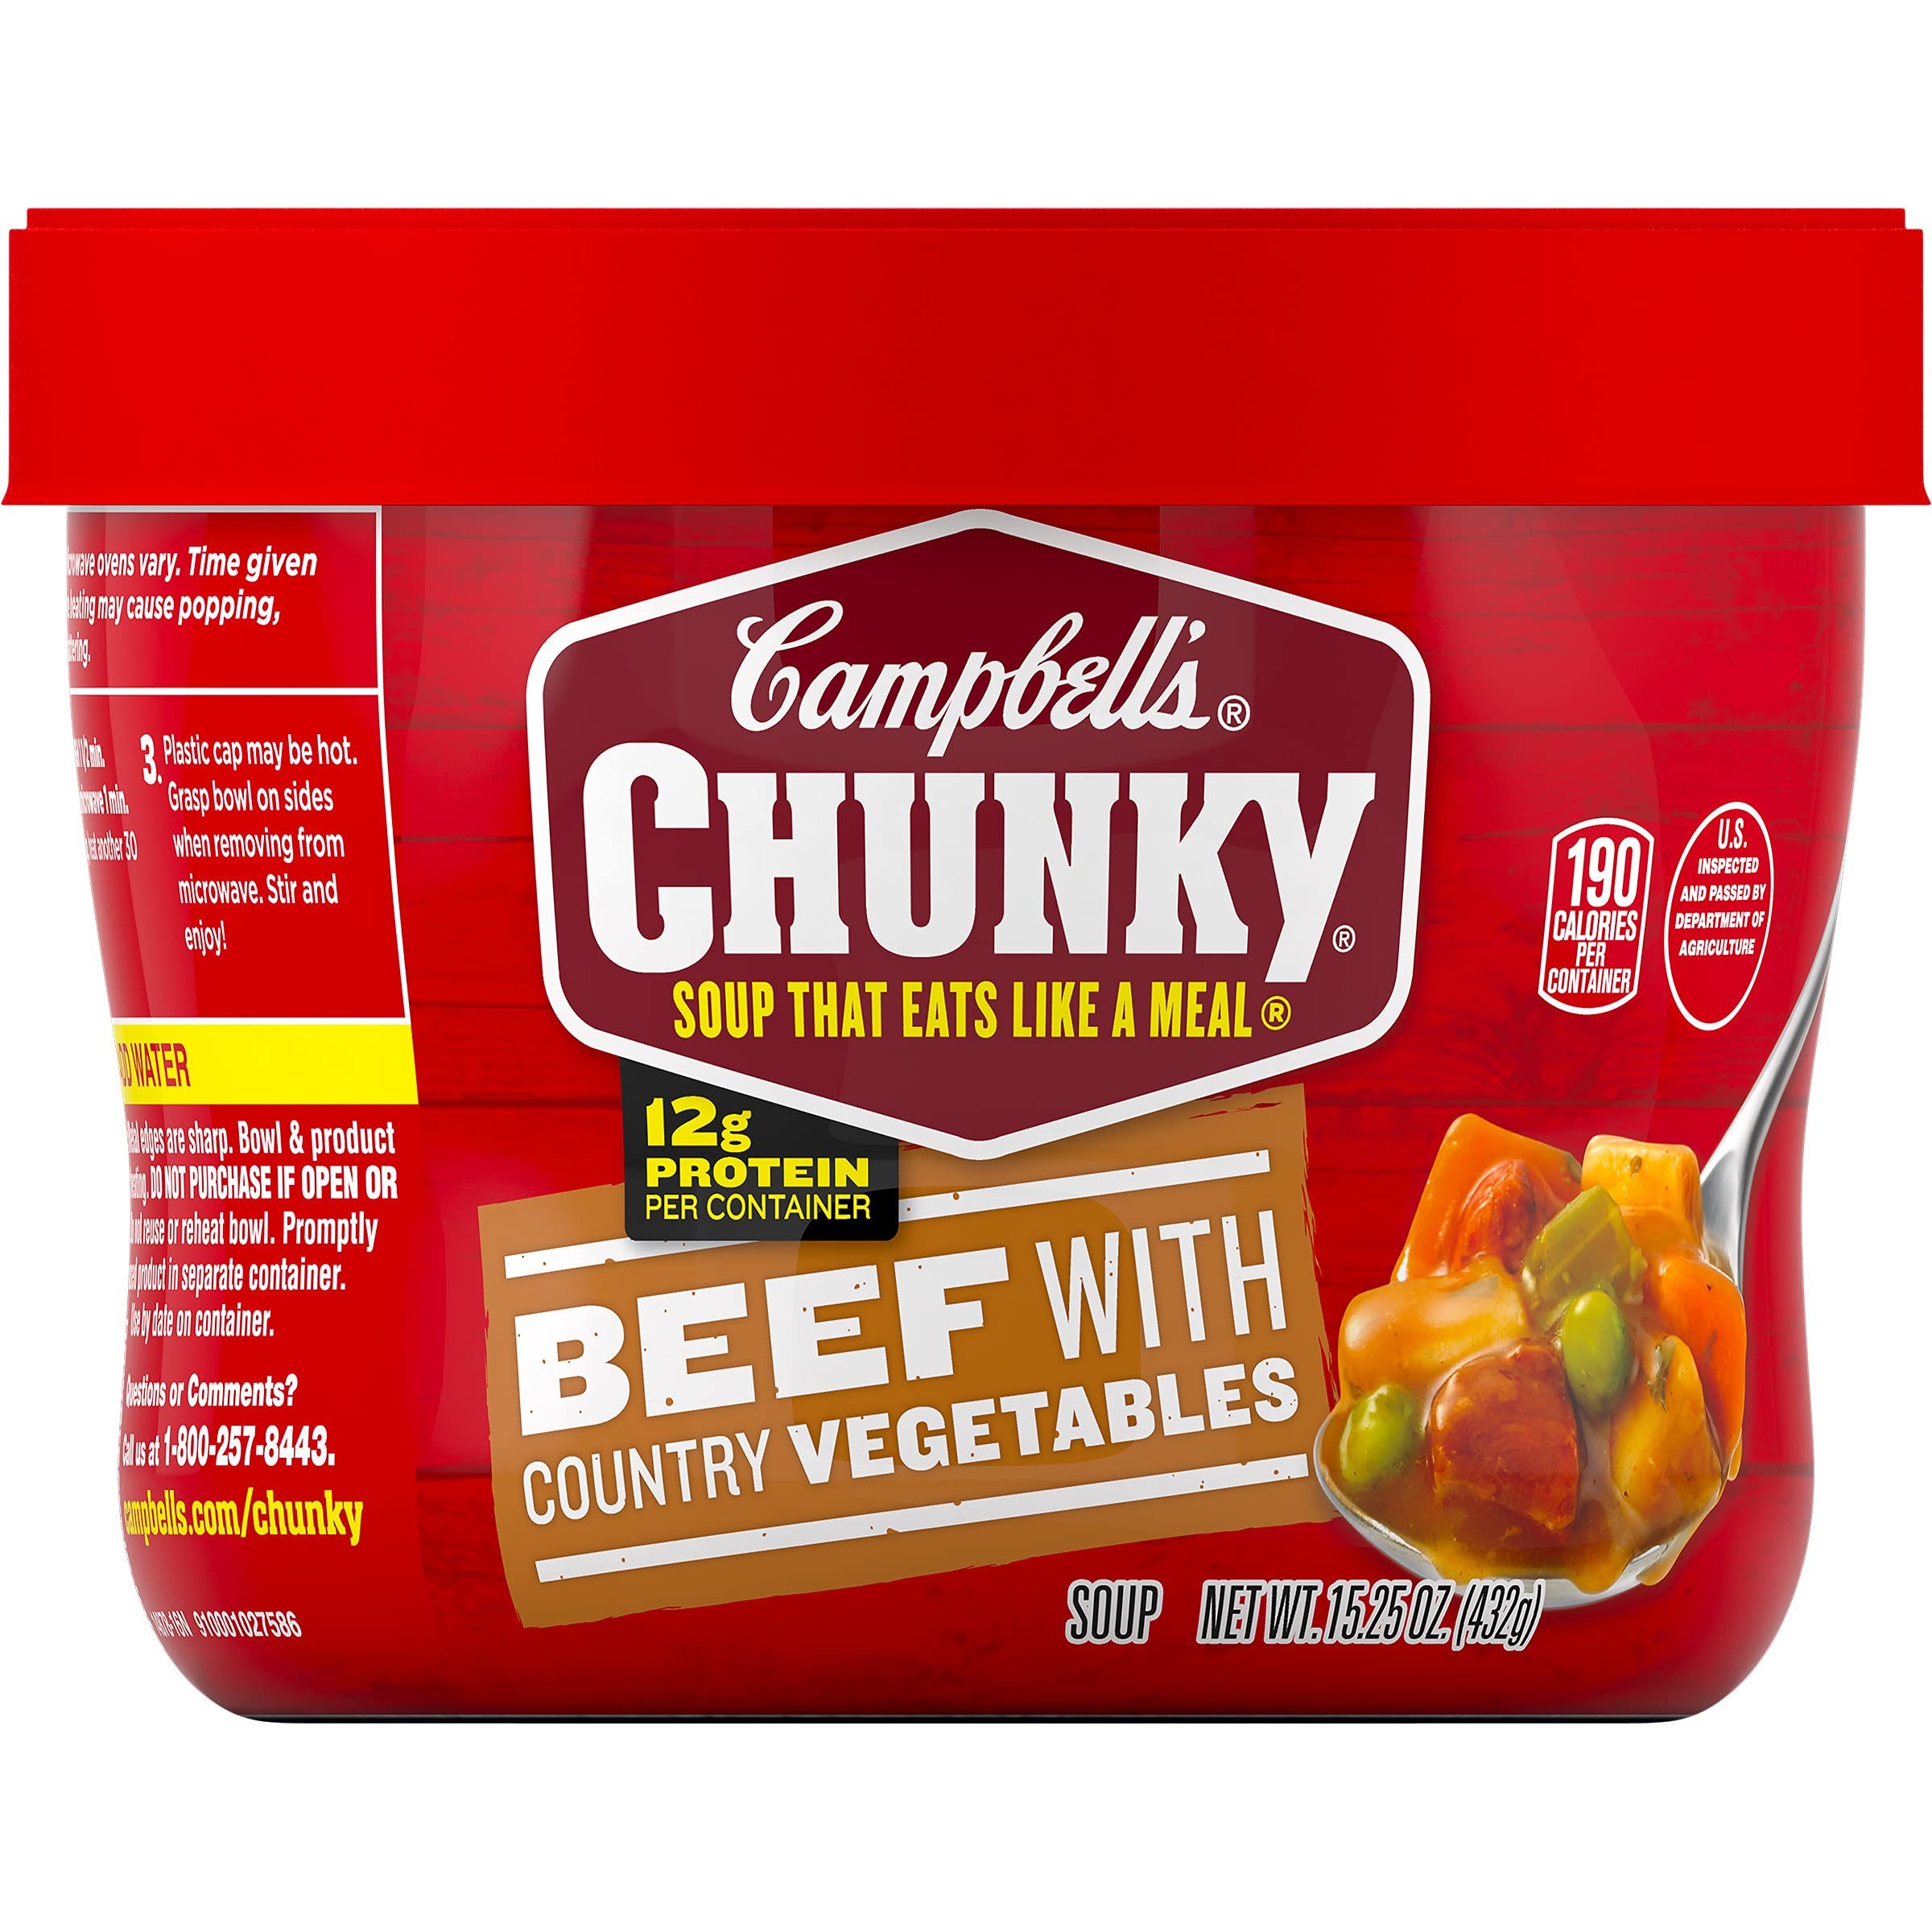
Item Name: Campbell's Chunky Microwavable Soup, Beef with Country Vegetables Soup, 15.25 Ounce Bowl
Bullet Point 1: READY TO EAT SOUP: Enjoy the savory, hearty flavors of beef simmered with veggies conveniently packed in a portable microwavable bowl
Bullet Point 2: 15 GRAMS OF PROTEIN: Each bowl contains 15 grams of protein—Fill Up Right
Bullet Point 3: FILL UP RIGHT: Each bowl is an easy and delicious way to satisfy your hunger after the big game or after a workout
Bullet Point 4: MICROWAVABLE SOUP IS EASY TO HEAT UP: Open it with an easy tab and pop it in the microwave when you're hungry and crunched for time
Bullet Point 5: Ships as one 15.25 ounce microwavable bowl that can be heated up and ready in just minutes
Value: 15.25
Unit: Ounce

Price: 2.48